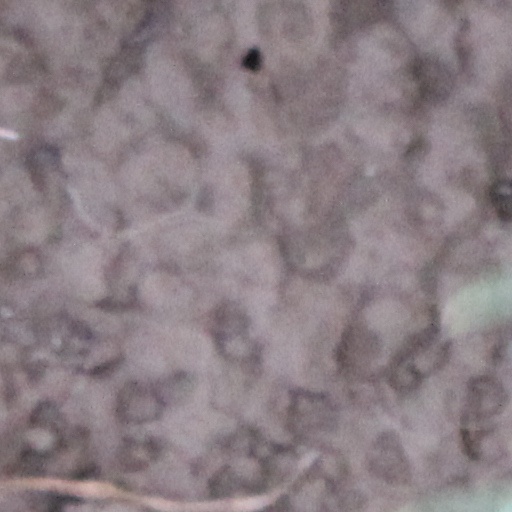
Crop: wheat